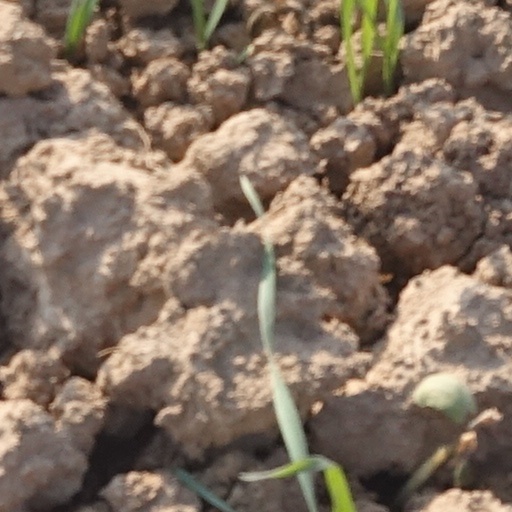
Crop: wheat